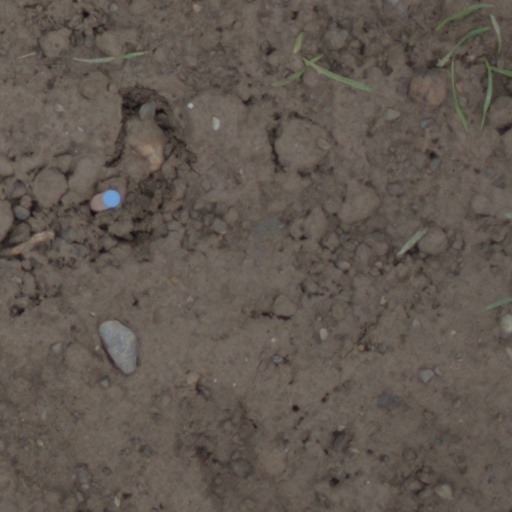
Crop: wheat